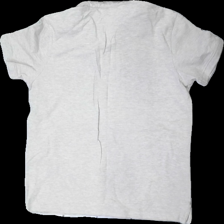
View: back
Type: T-shirt
Category: Men
Brand: Dobber
Colors: Beige
Material: 100% Cotton
Cut: Regular
Size: M
Season: All
Price range: 50-100
Recommended usage: Reuse